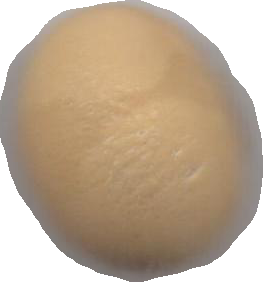
Variety: Grobogan